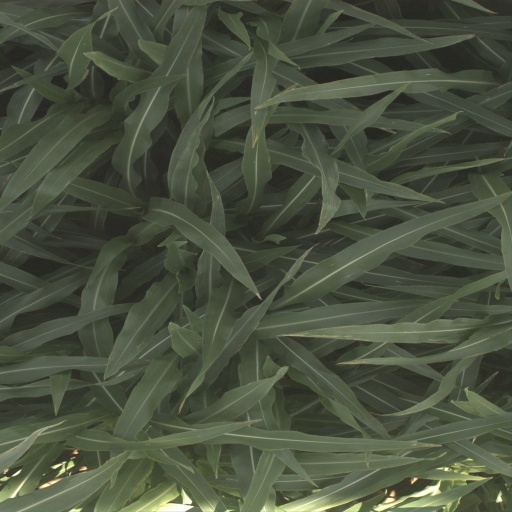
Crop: sorghum